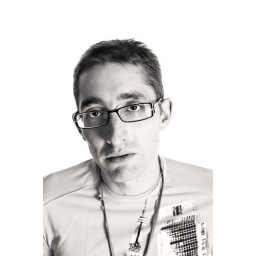
xaph. softbox from front right, two softboxes stop over on a white paper background